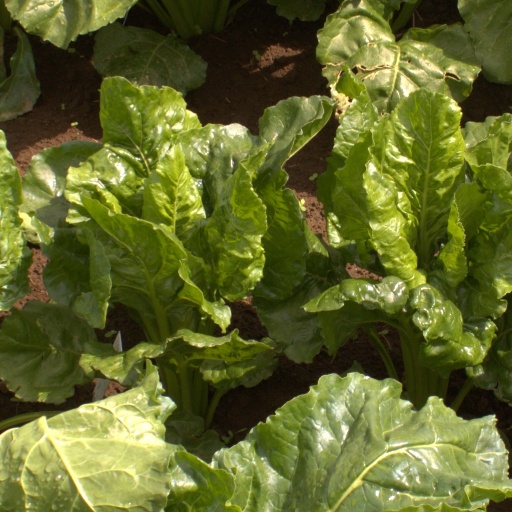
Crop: sugar beet